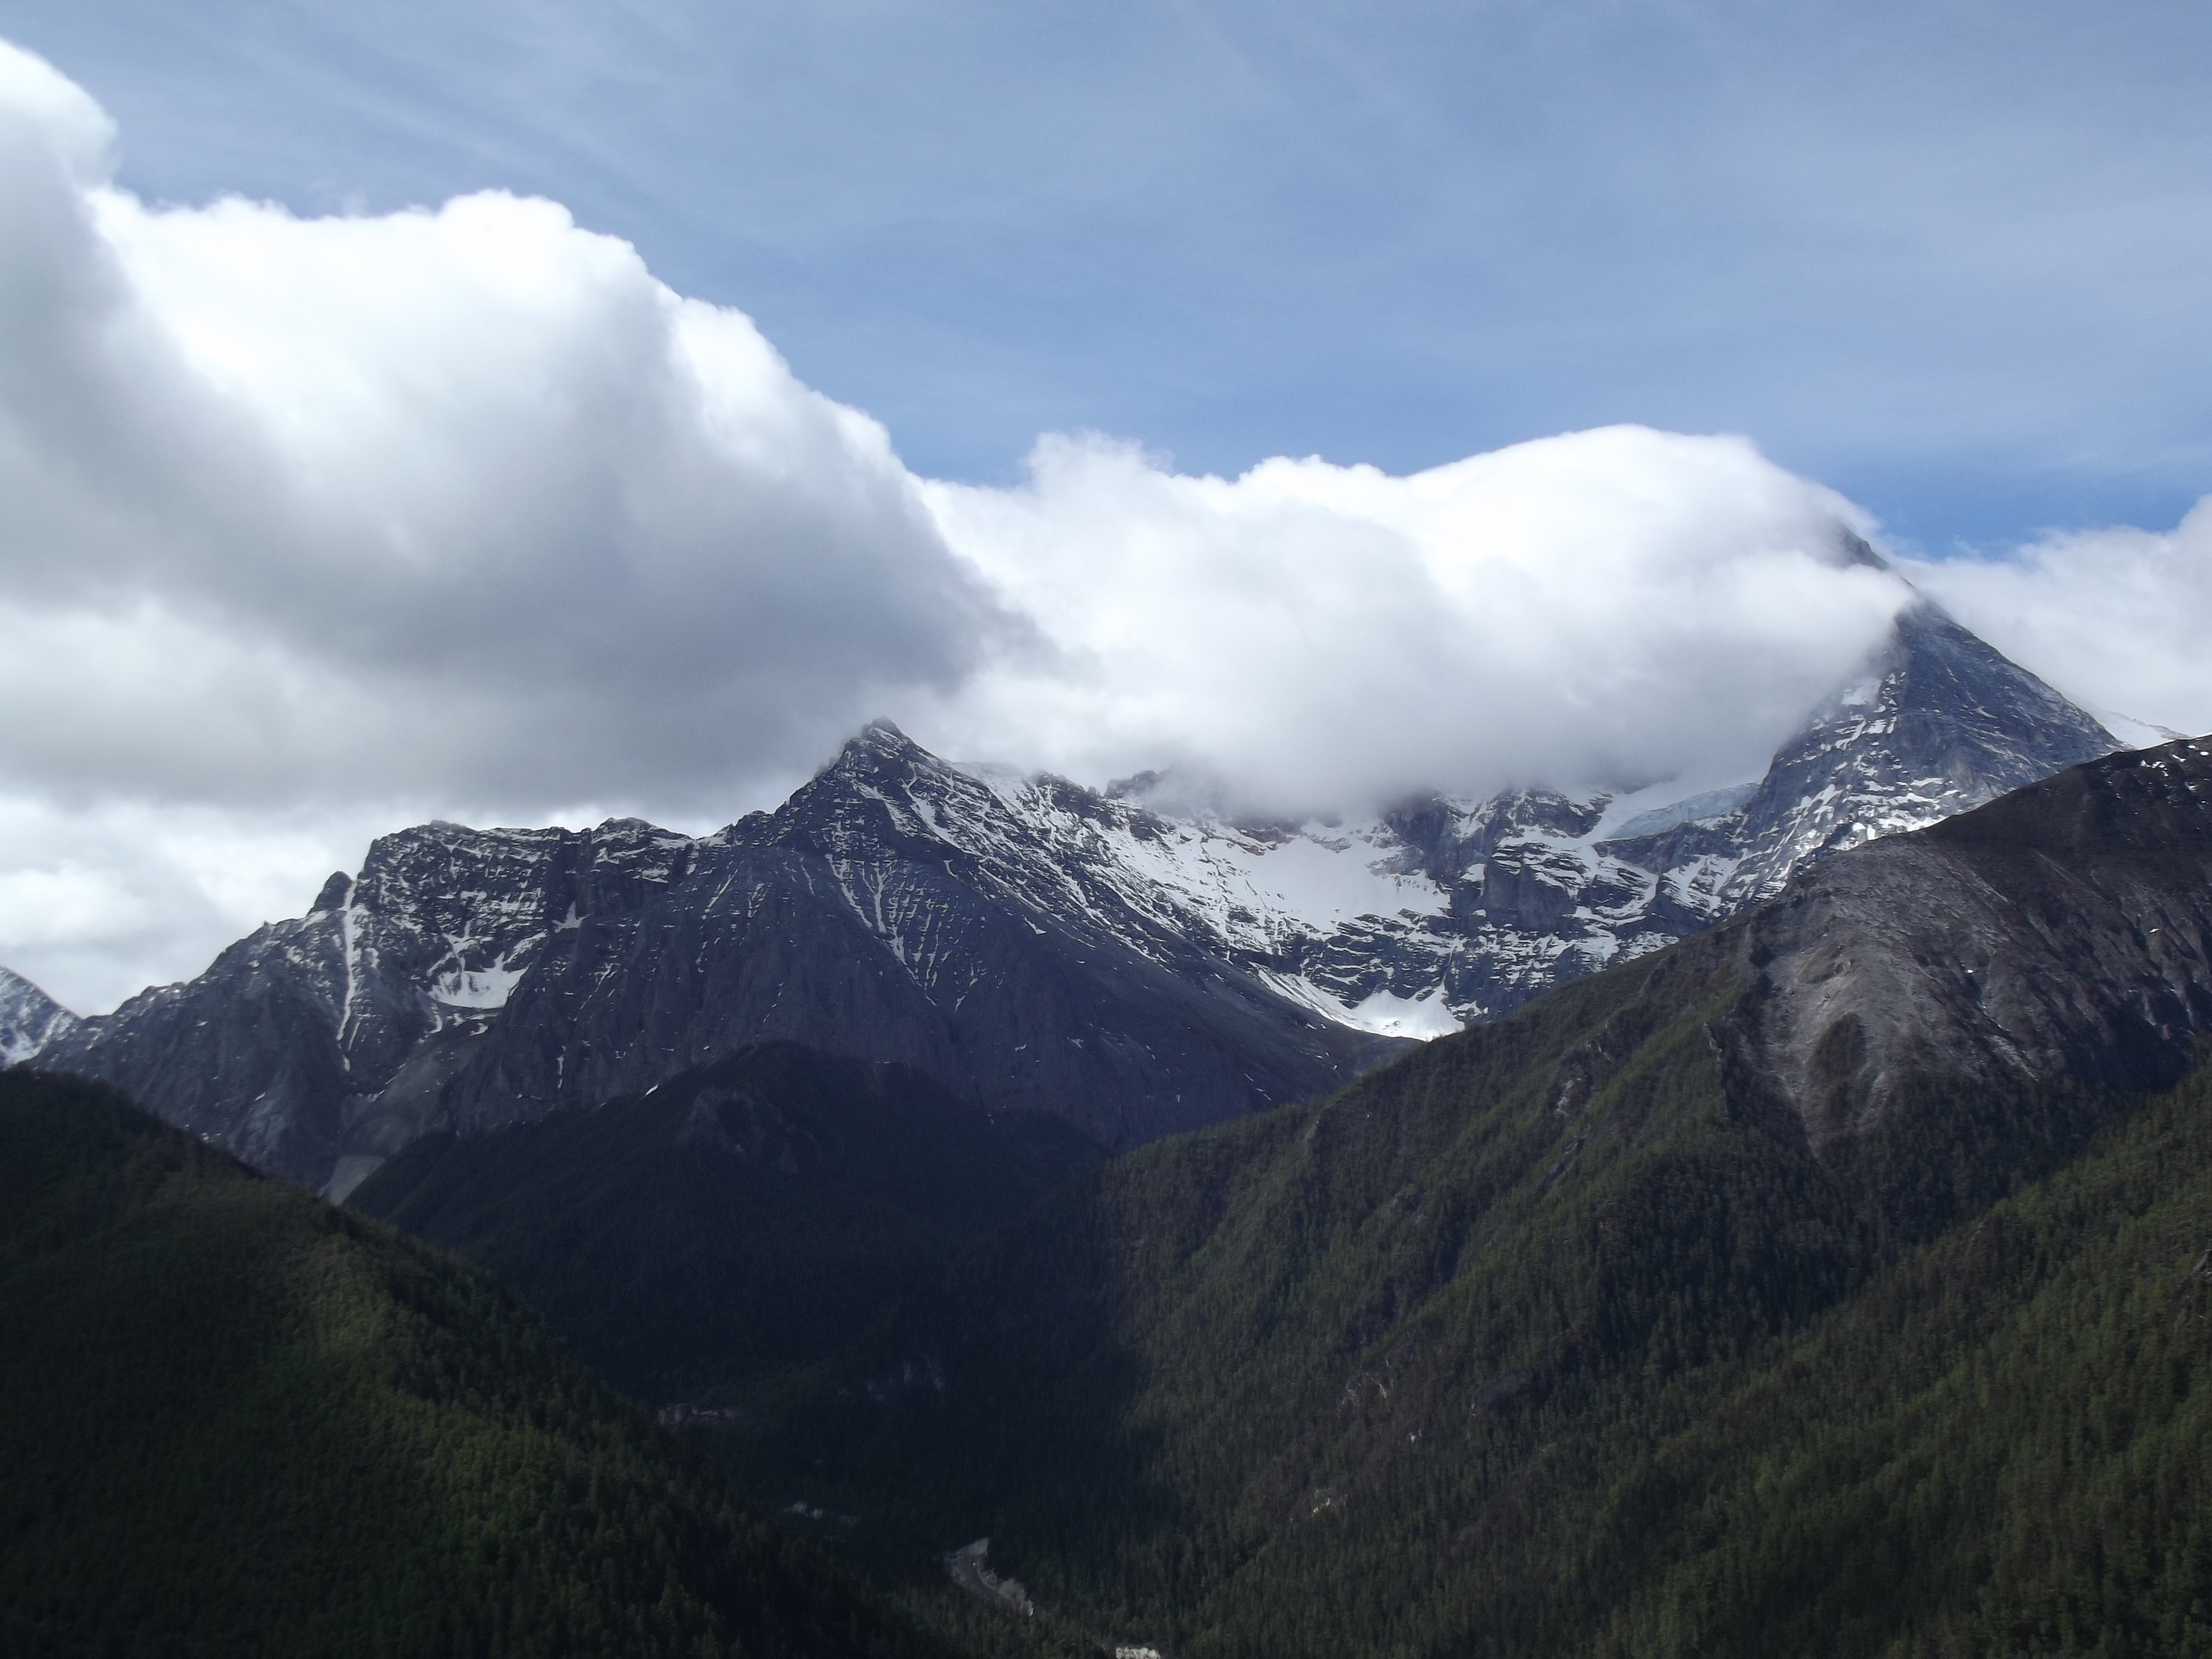
landscape, nature, wilderness, mountain, snow, cloud, hill, adventure, valley, mountain range, weather, highland, ridge, summit, alps, plateau, fell, cirque, loch, the scenery, landform, aden, mountain pass, geographical feature, mountainous landforms, yemen